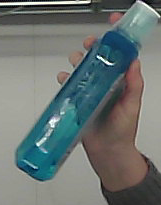
Product: sensodyne_mouthwash